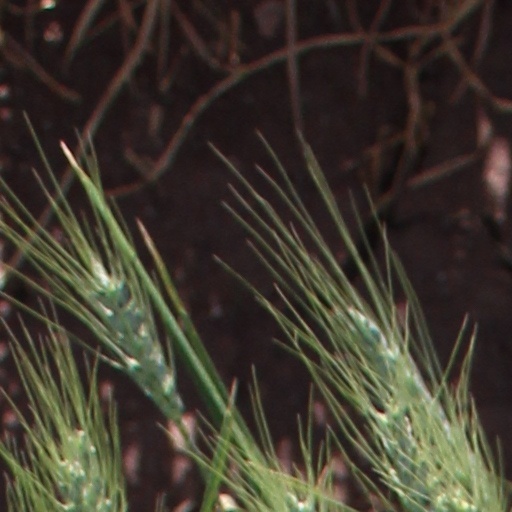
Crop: wheat